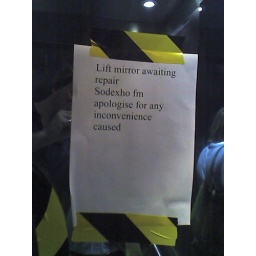
Fatuous sign on mirror in lift, King's College Hospital, south London.